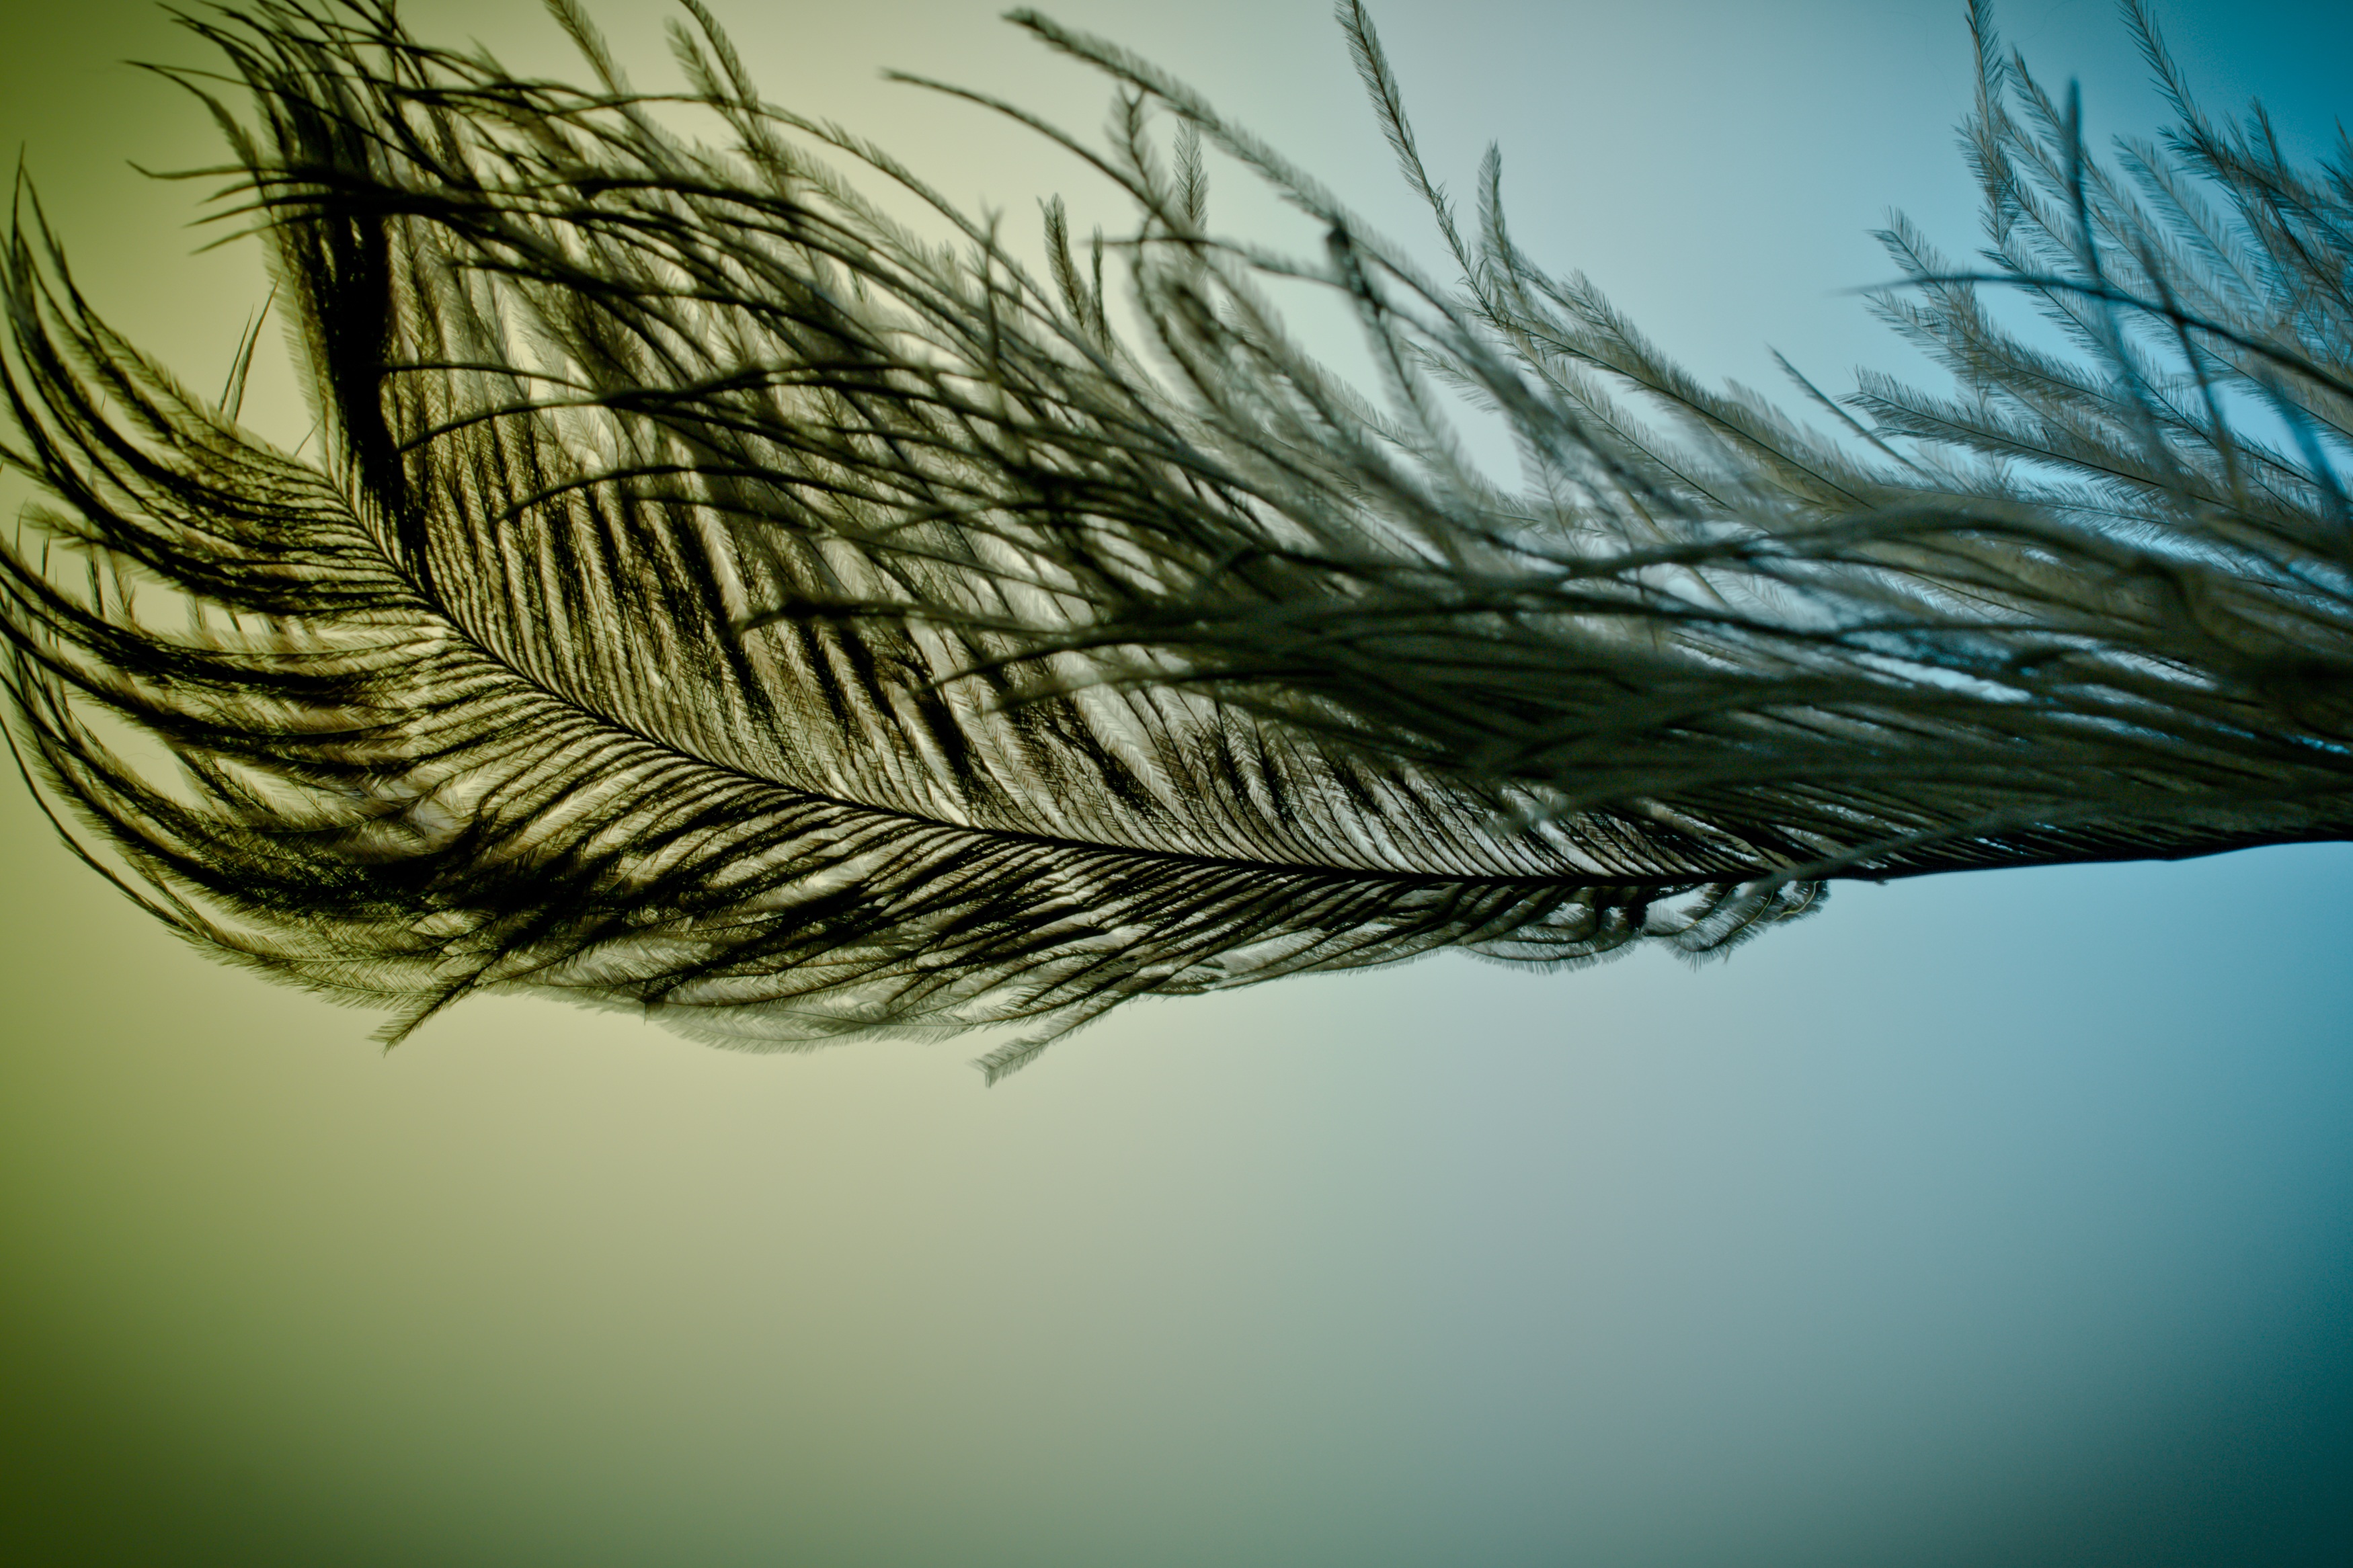
nature, branch, bird, wing, leaf, wave, line, spring, green, reflection, close, plumage, sketch, drawing, tender, strauss, spring dress, airy, bird feather, ease, strauss spring, computer wallpaper